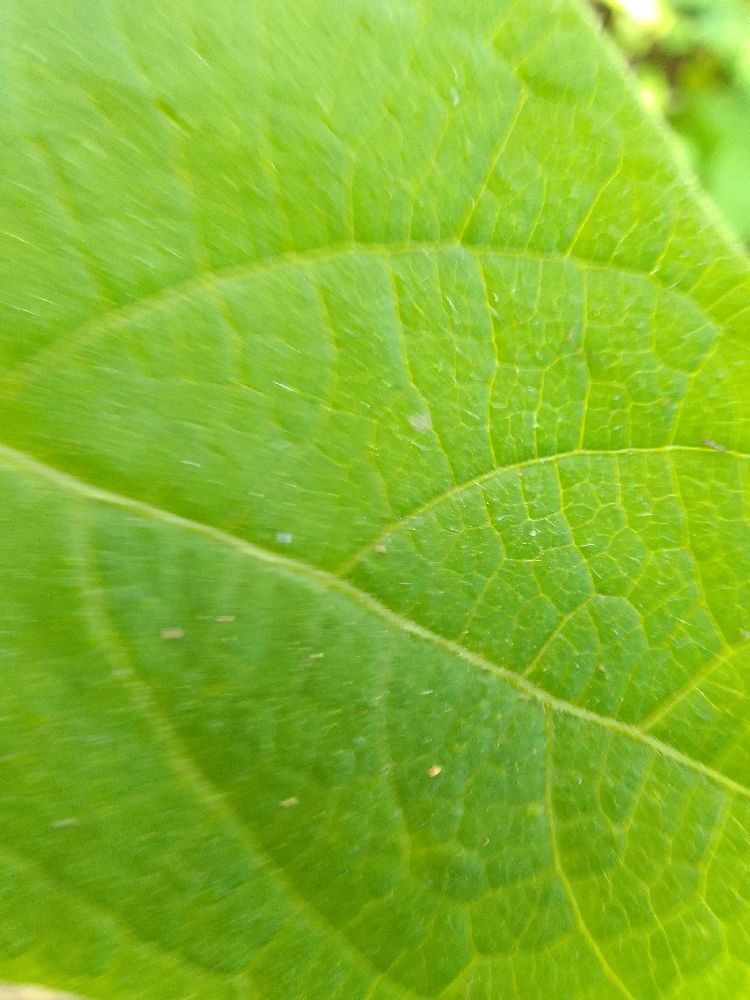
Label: healthy